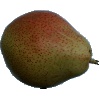
Label: Pear Forelle 1